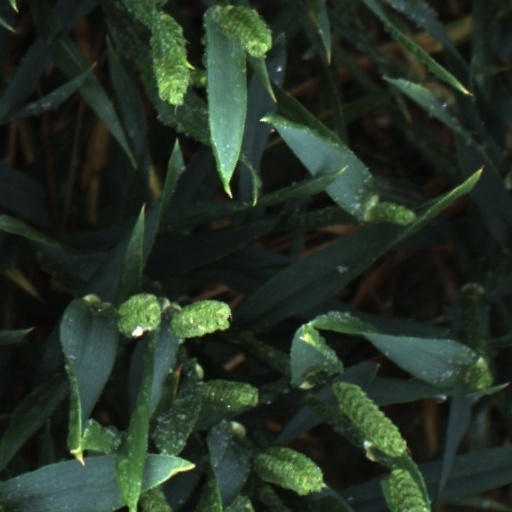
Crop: wheat